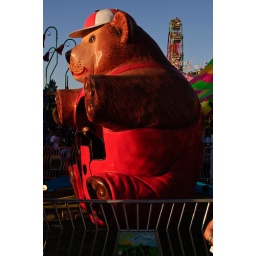
red bear in the sunset